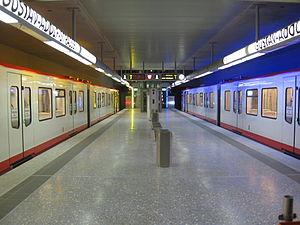
Photo du DT3 de la fr:Métro de Nuremberg (fr:Nuremberg, fr:Allemagne) à la station Gustav-Adolf-Straße Español: DT3 es:Metro de Nuremberg (es:Nuremberg, es:Allemagne) Italiano: DT3 it:Metropolitana di Norimberga (it:Norimberga, it:Germania)